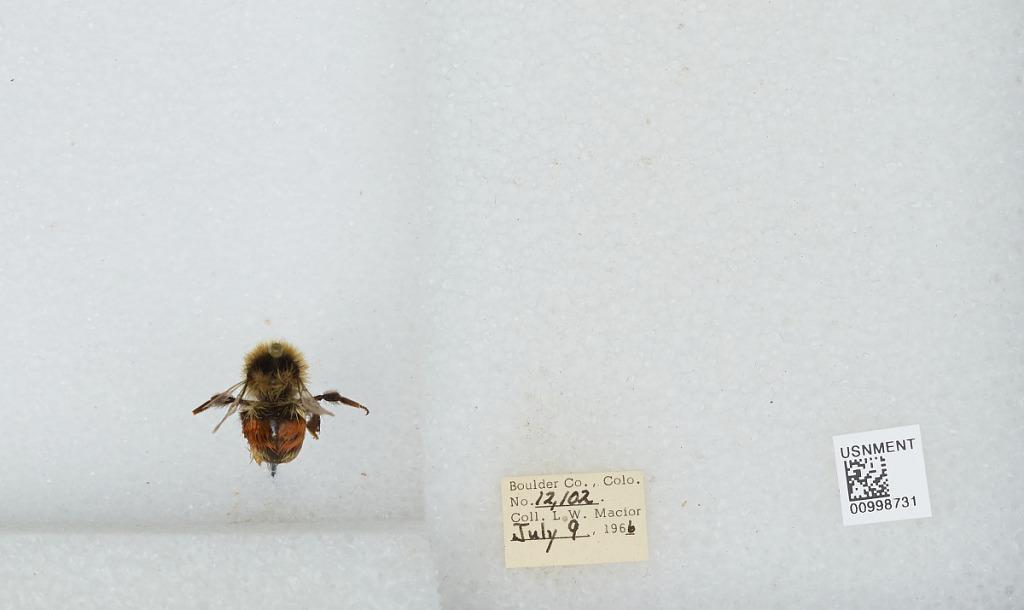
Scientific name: Bombus (Pyrobombus) sylvicola Kirby
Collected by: L. Macior
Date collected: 1966-7-9
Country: United States
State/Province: Colorado
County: Boulder
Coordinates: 40.0722, -105.584